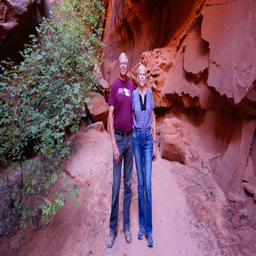
slot canyon along a city